Mark Zamenhof

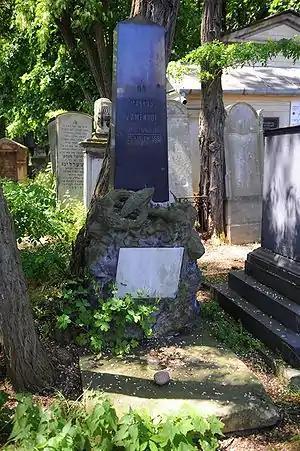
Grave of Mark Zamenhof in Warsaw

His son L. L. Zamenhof, when he started his university studies in 1879, handed over his Esperanto language work to Mark Zamenhof to preserve it until he finished his studies. But Mark, not understanding the ideas of his son and reckoning the draft be a silly work, burned the book.